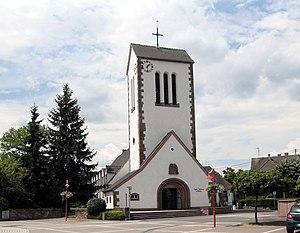
L'église Protestante_Saint-Michel d'Oberhoffen-sur-Moder
Oberhoffen-sur-Moder est une commune française située dans le département du Bas-Rhin, en région Grand Est.